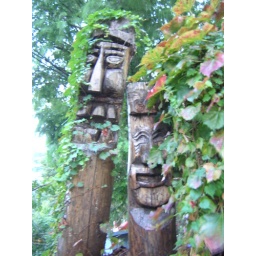
These were randomly by the street as I headed to the Namsam cable car station.